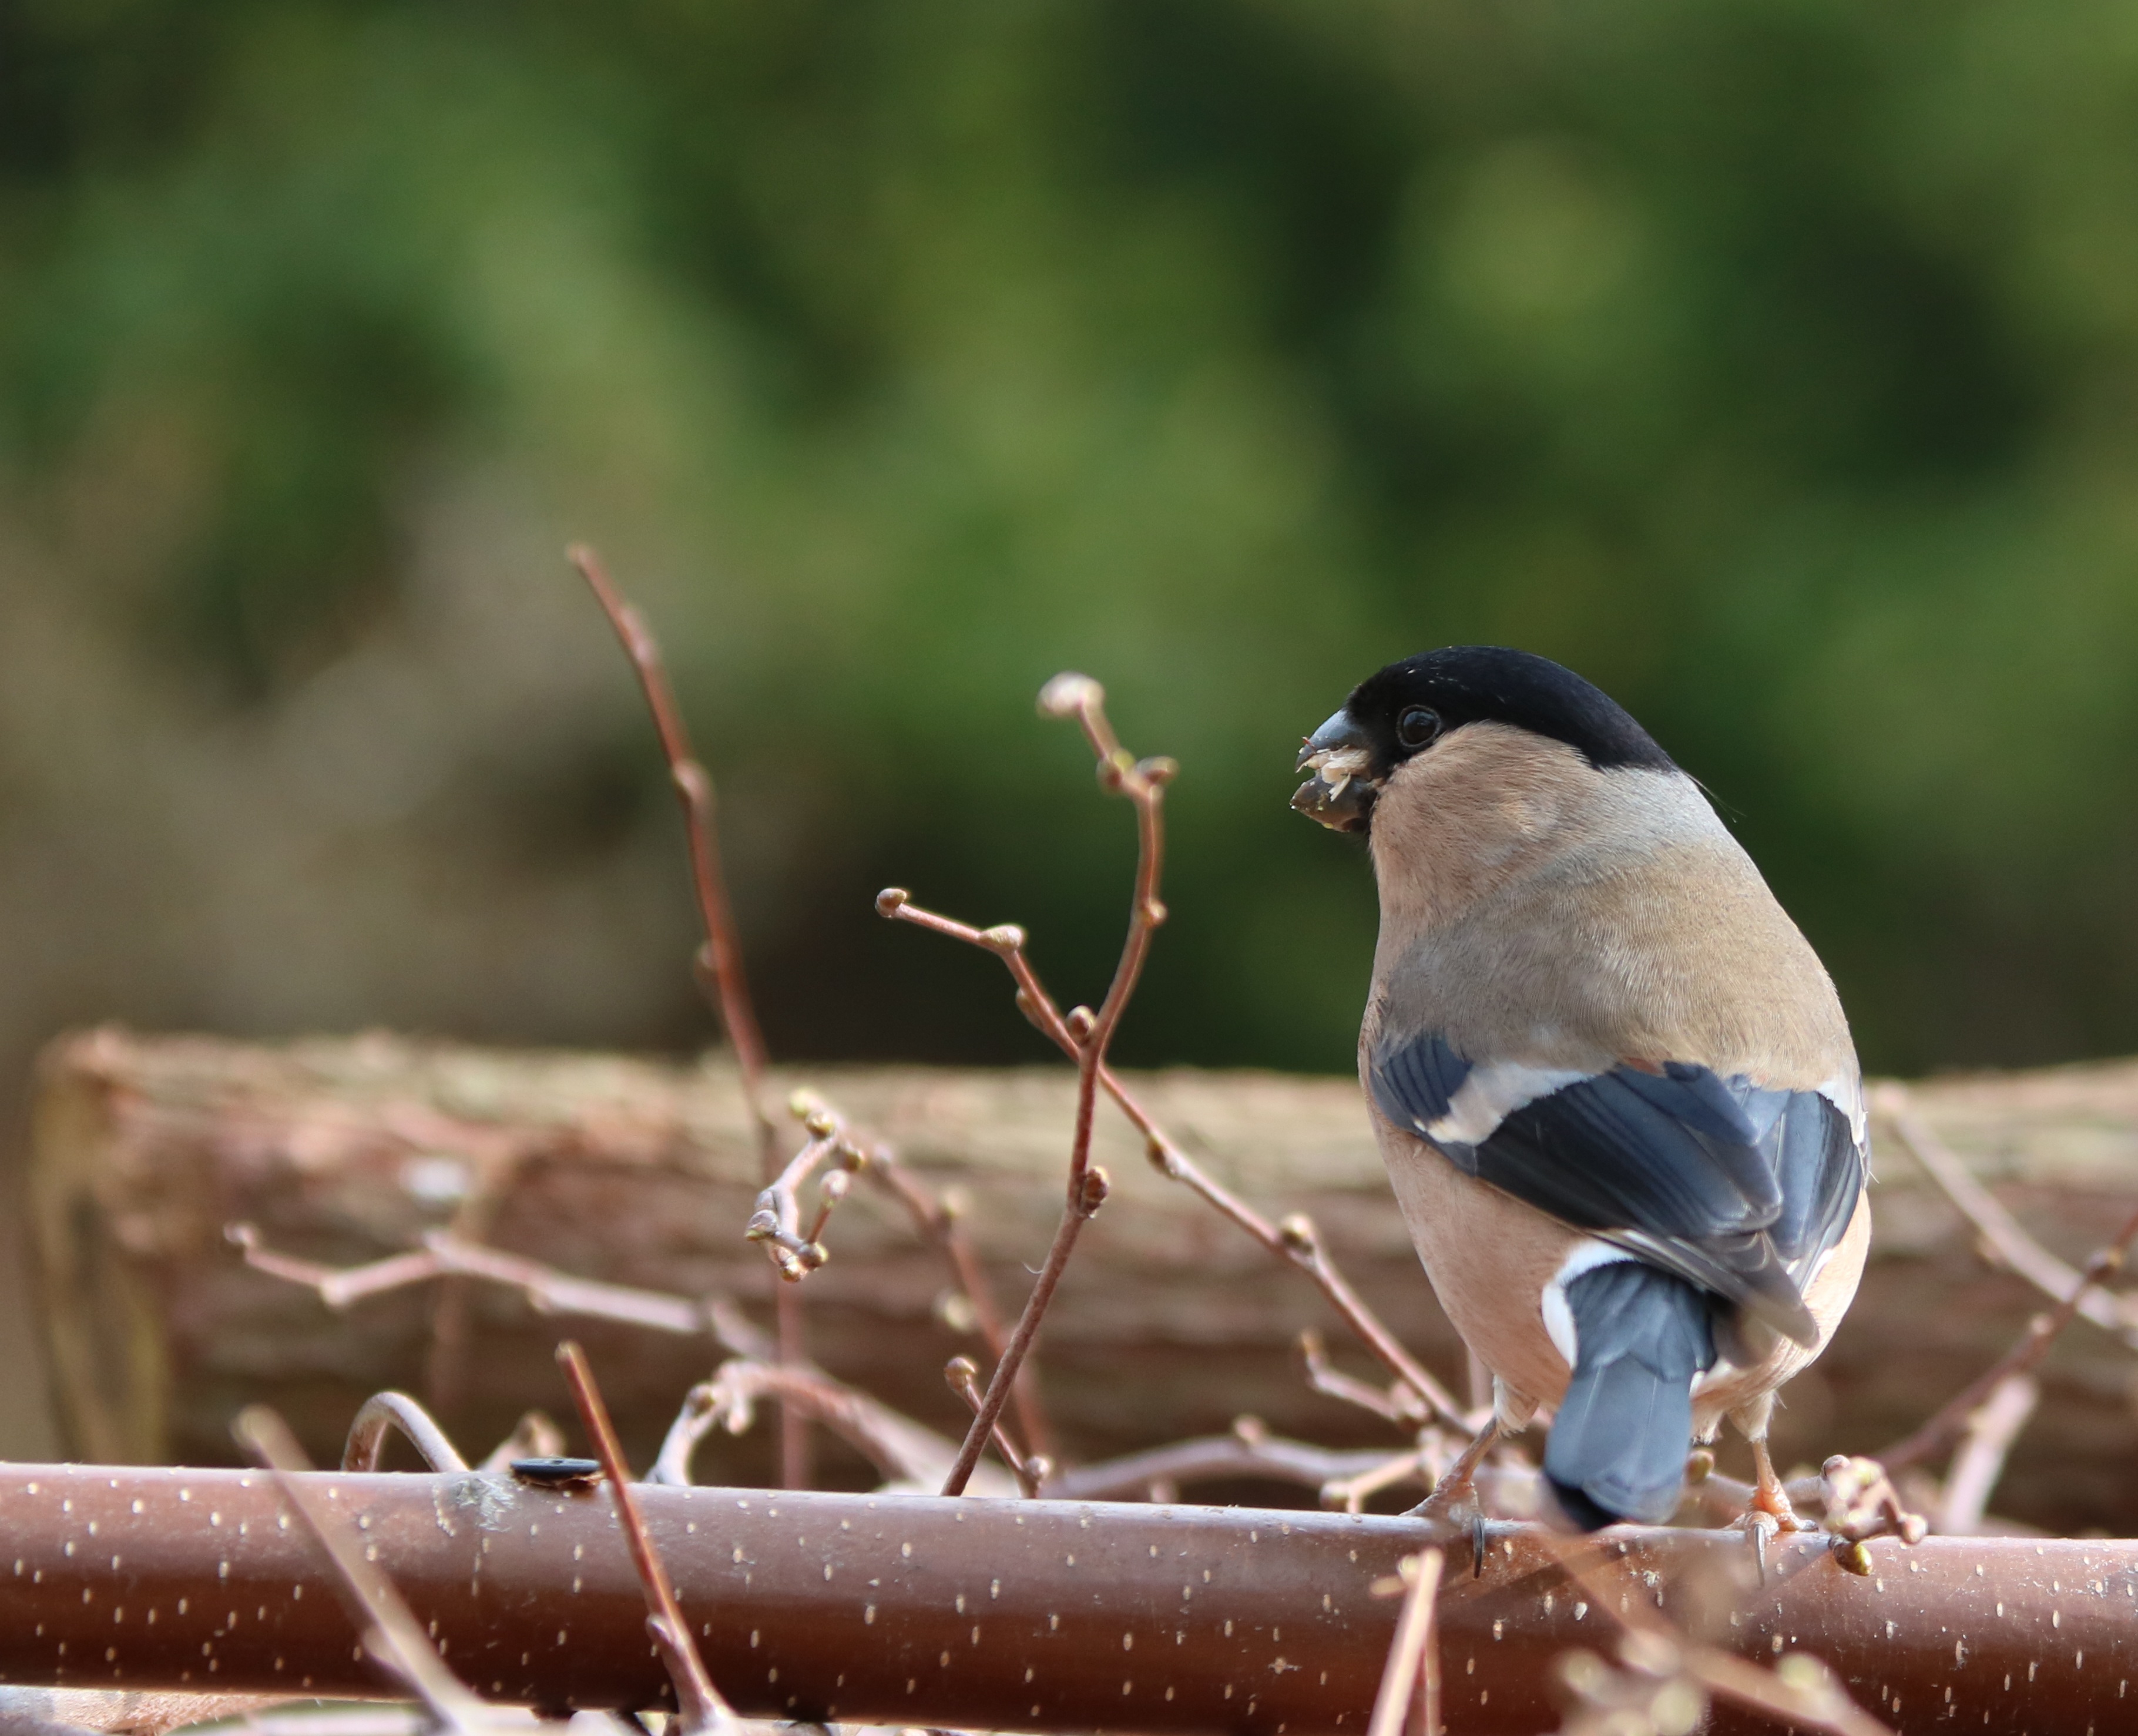
nature, branch, bird, female, wildlife, beak, sitting, fauna, twig, outdoors, uk, feeding, eating, jay, vertebrate, sparrow, finch, habitat, bluebird, foraging, adult, bullfinch, wren, bird feeder, perching, house sparrow, garden bird, old world flycatcher, fullmouth, perching bird, emberizidae